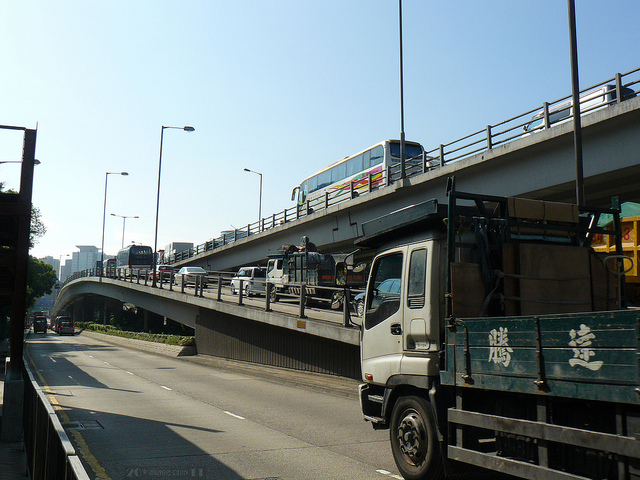
The truck drives on the side road near a highway on ramp.

Shot of a freeway with oriental truck driving down road.

a truck doing down part of the road next to the freewway

The big truck is travelling down the road